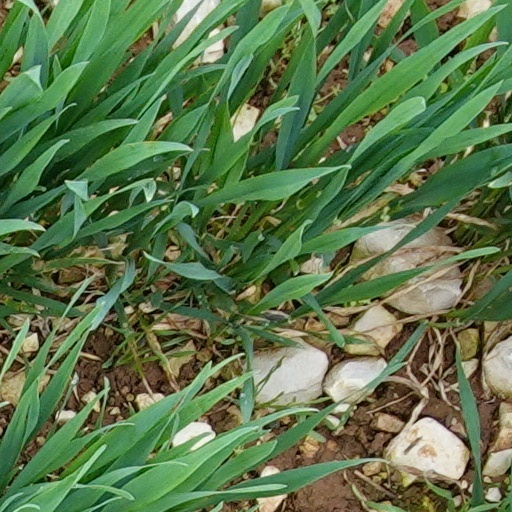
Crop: wheat